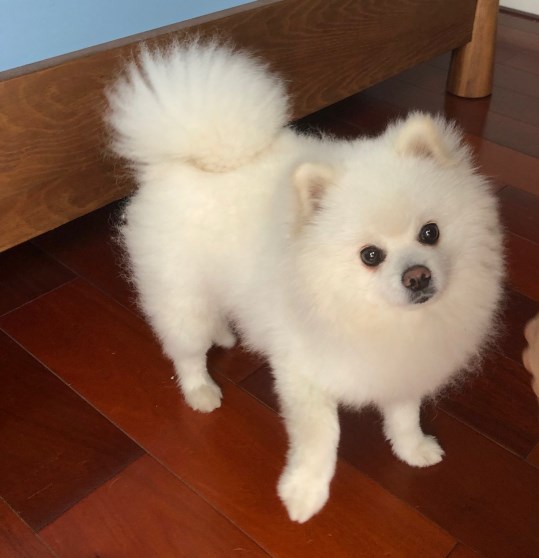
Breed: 1936-n000005-Pomeranian